Andrew G. Vajna

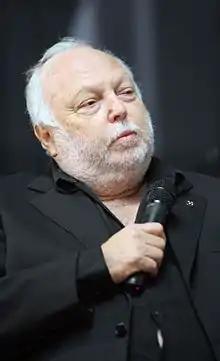
Vajna in 2013

Andrew G. Vajna (born András György Vajna; 1 August 1944 – 20 January 2019) was a Hungarian film producer whose films include the first three entries in the "Rambo" series, "Total Recall", "Tombstone", "Die Hard with a Vengeance", "Evita", and "". He founded the now-defunct production companies Carolco Pictures, Cinergi Pictures, and C2 Pictures, frequently in collaboration with Mario Kassar.